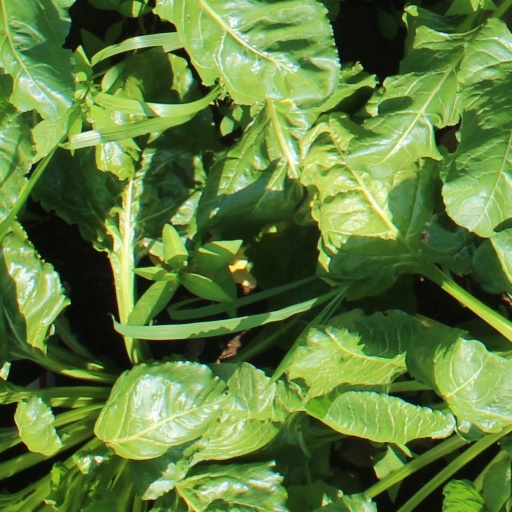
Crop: sugar beet